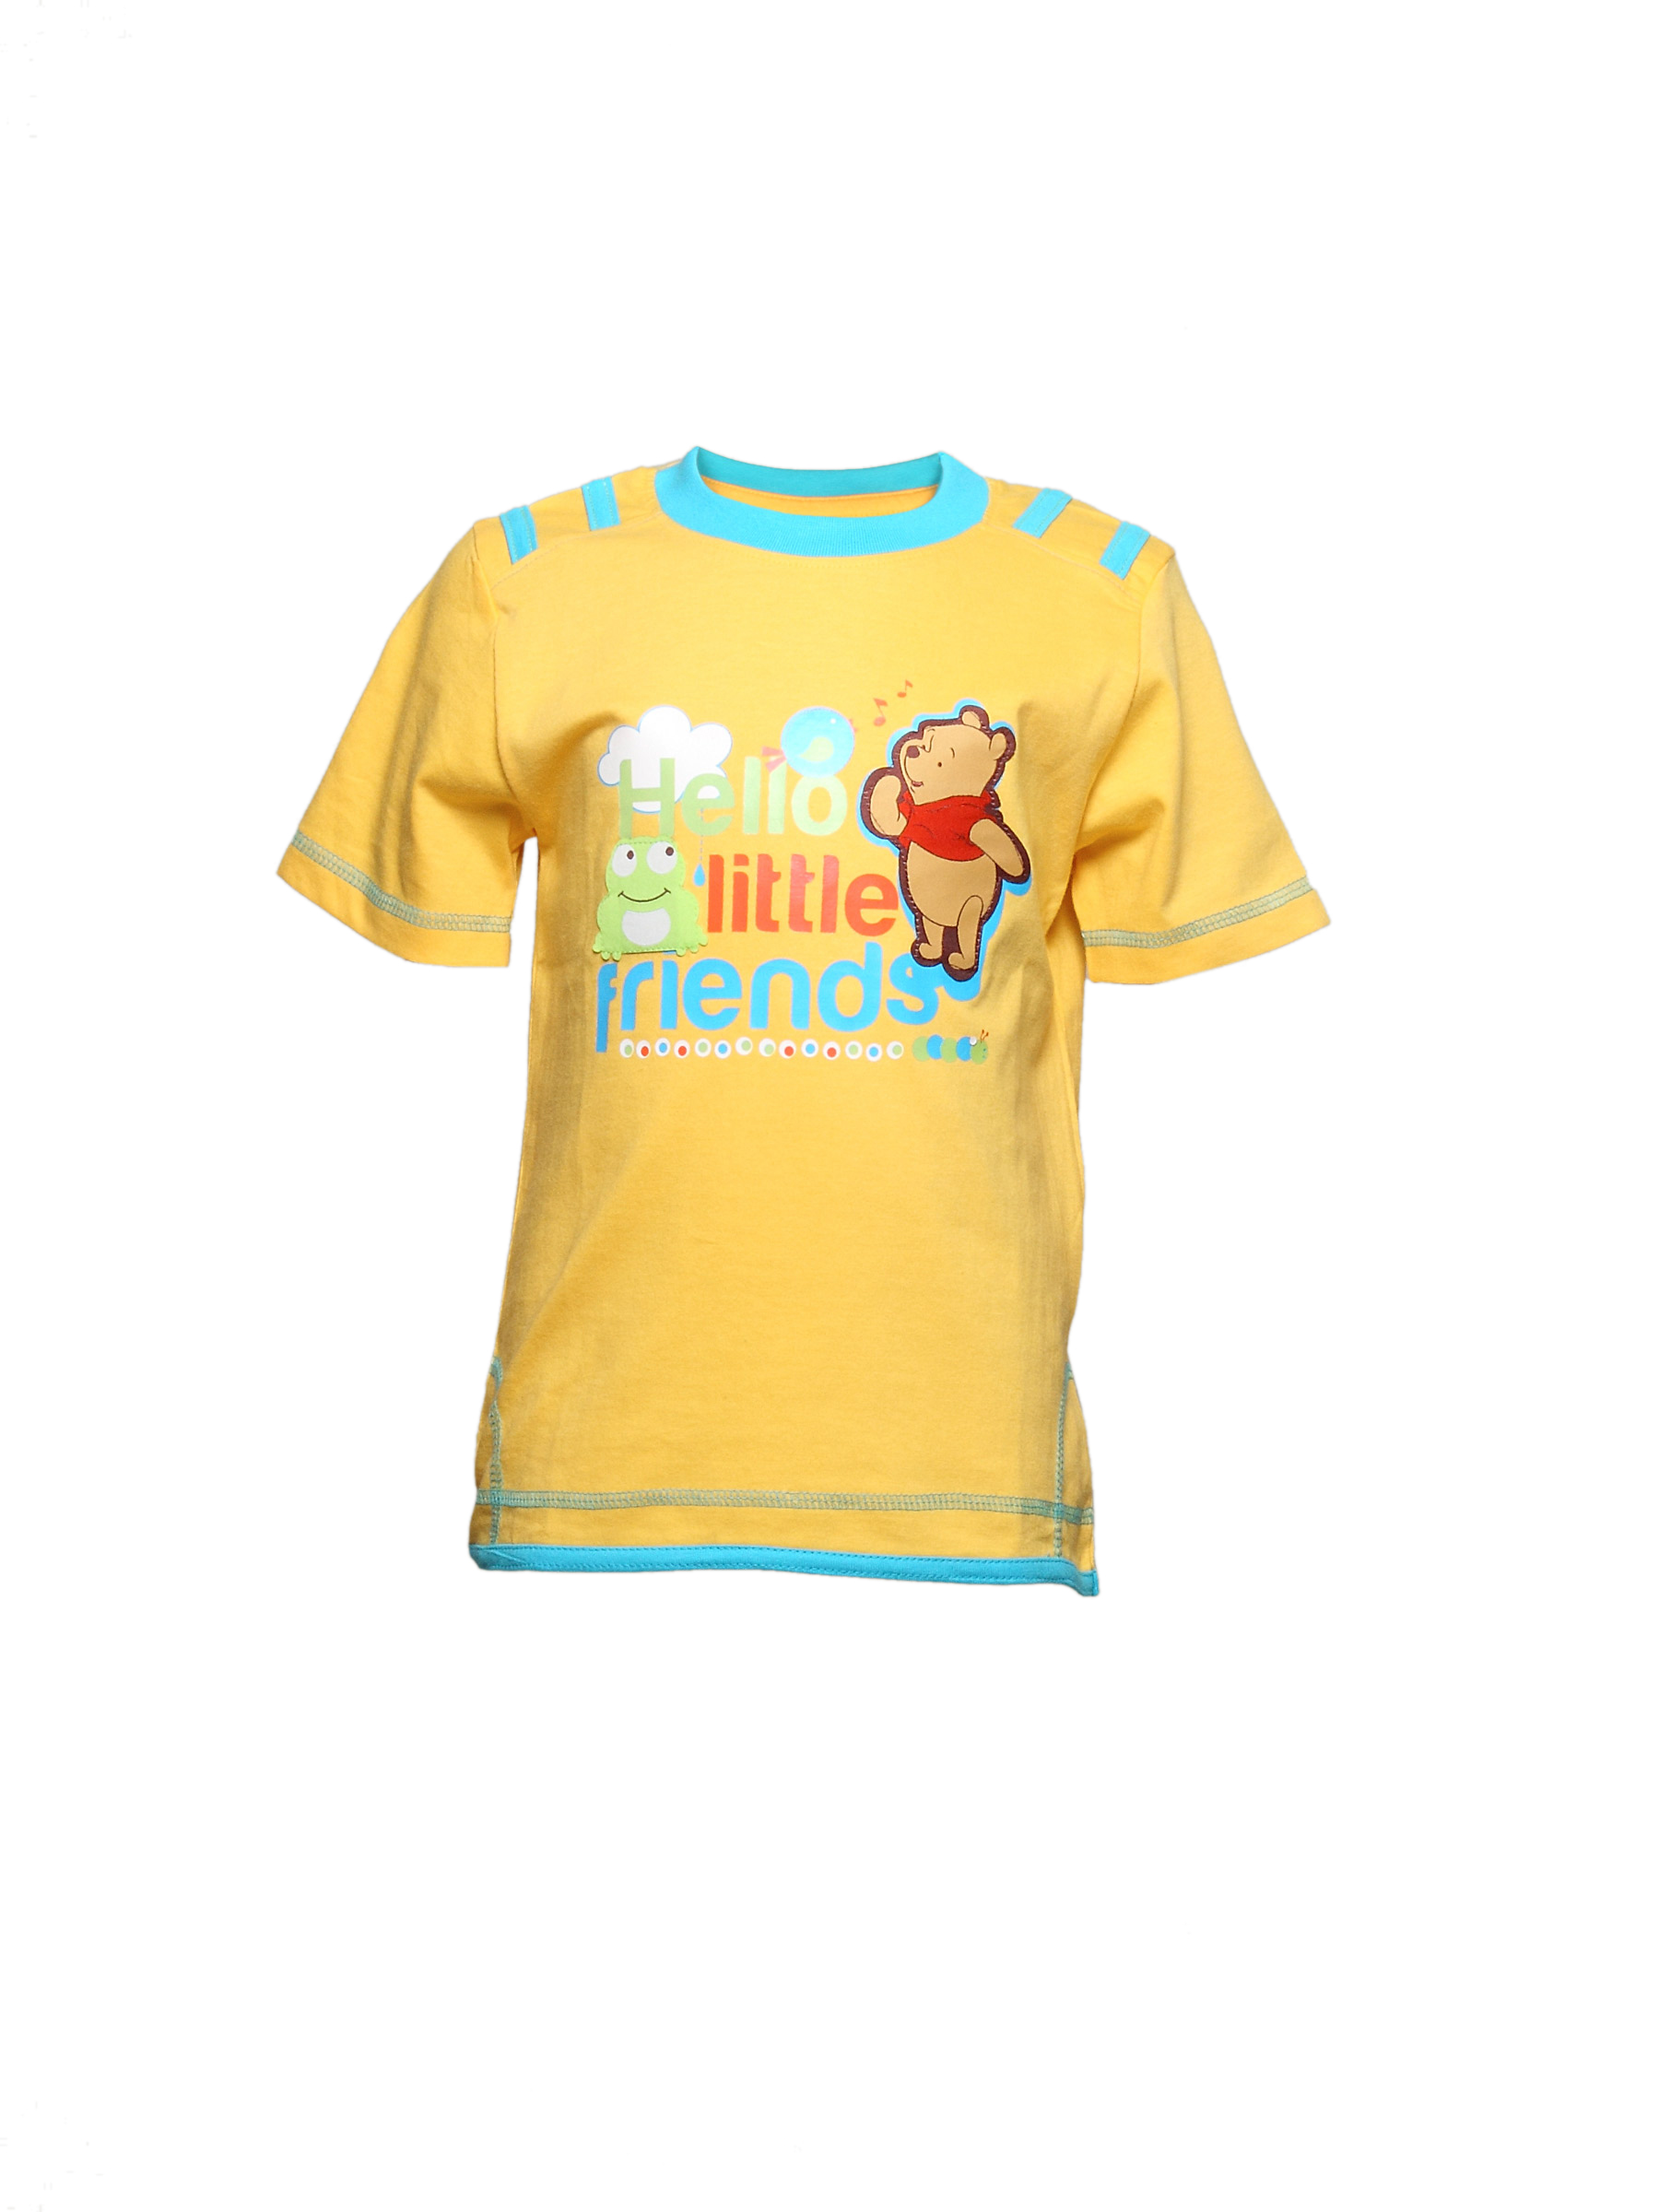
Disney Kids Boy's Yellow Little Friends Kidswear
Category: Apparel / Topwear / Tshirts
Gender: Boys
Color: Yellow
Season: Summer 2011
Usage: Casual